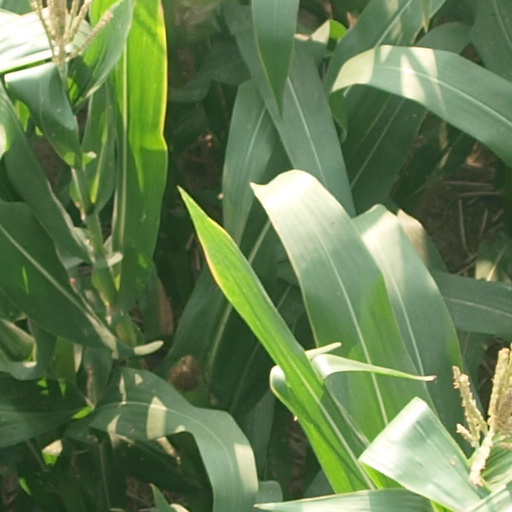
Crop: maize; corn